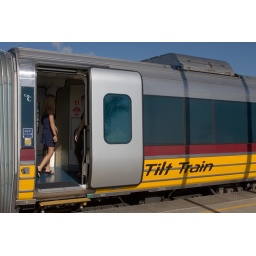
Tilt Train car C. I was in seat 37